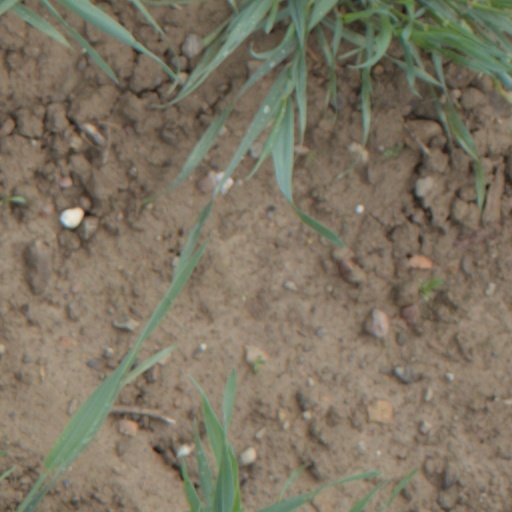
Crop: wheat